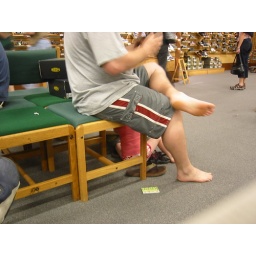
This little girl hid under her father's legs while he tried on shoes at the REI store.